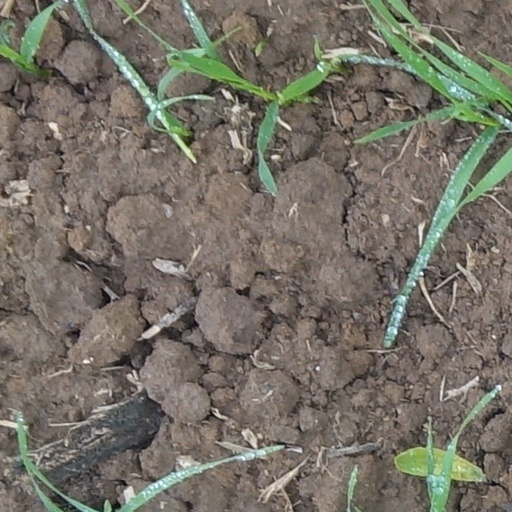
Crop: wheat